Stanisław Sojczyński

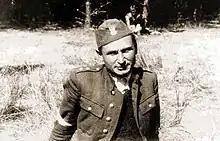
Stanisław Sojczyński „Warszyc” in August 1944

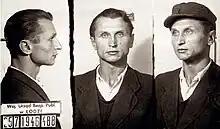
Stanisław Sojczyński "Warszyc", official photo of Ministry of Public Security (Poland) ( and the last known), just after his arrest in 1946

Stanisław Sojczyński (nom de guerre "Warszyc") (March 30, 1910 in Rzejowice – February 19, 1947 in Łódź) was a captain in the Polish Army and in the Home Army and later the creator and leader of Underground Polish Army (KWP). He was executed by communists in 1947. On September 11, 2009, Stanisław Sojczyński was posthumously promoted to the rank of Brigadier General by President of Poland, Lech Kaczyński.